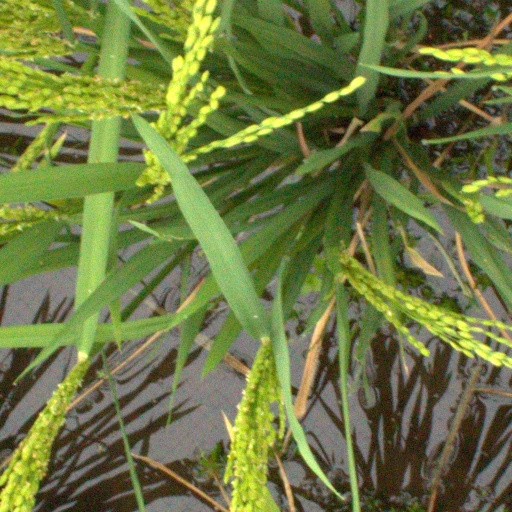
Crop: rice